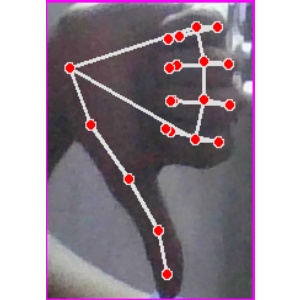
अक्षर: फ